Oak's Inn Military Reservation

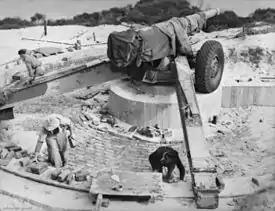
A 155 mm gun, similar to those at Oak's Inn, on a Panama mount.

Oak's Inn Military Reservation was a coastal defense site located in Misquamicut, Rhode Island in the town of Westerly, overlooking Misquamicut State Beach. It was part of the Harbor Defenses of Long Island Sound. Today, the site is a residential development.